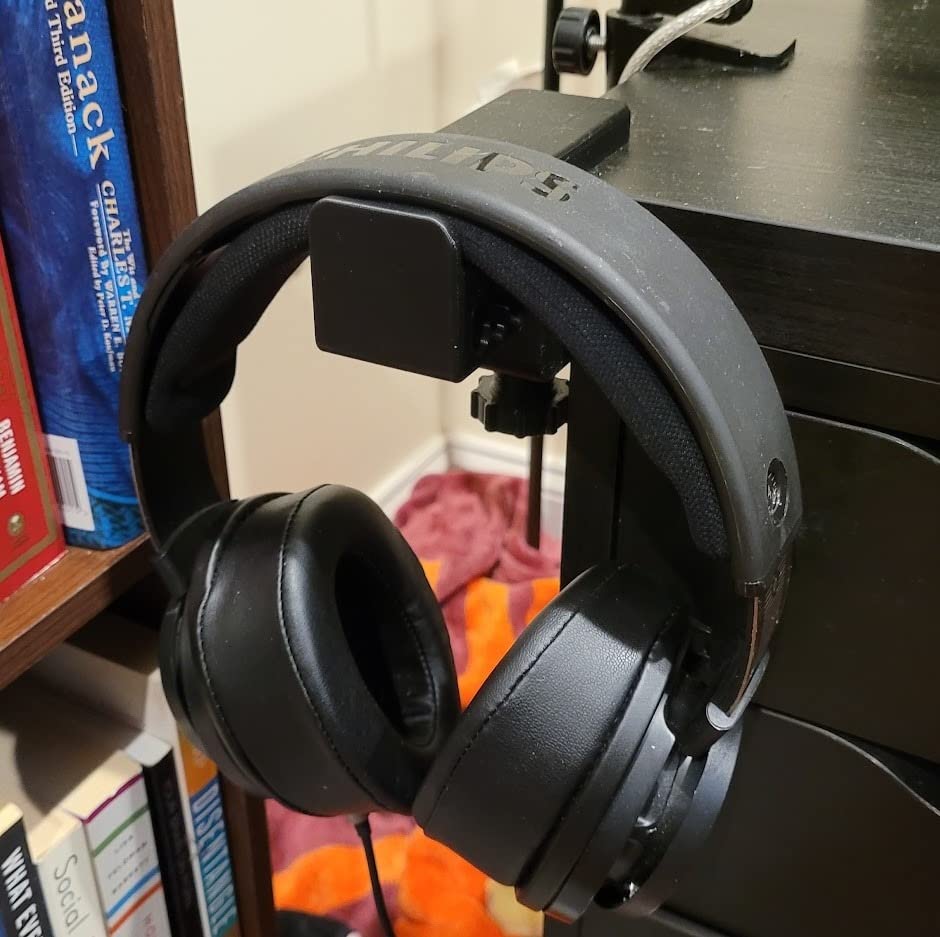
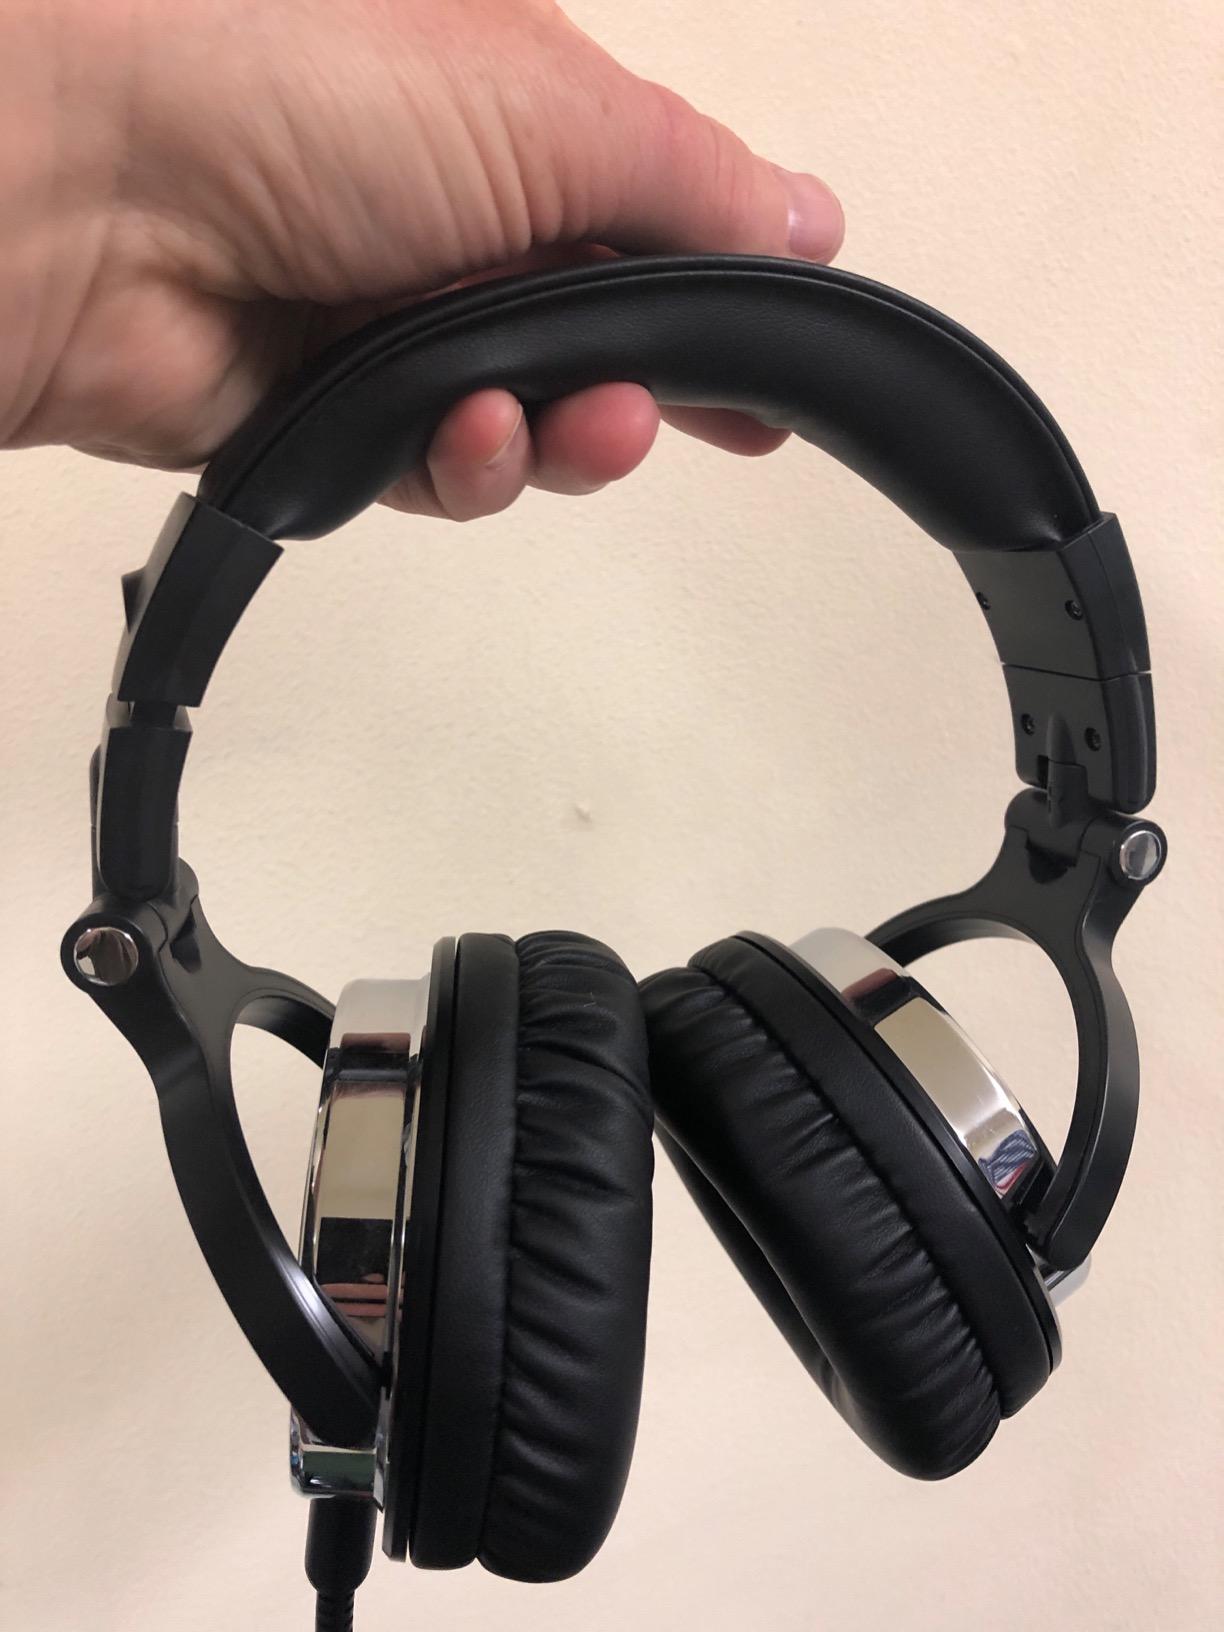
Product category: headphones
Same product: no